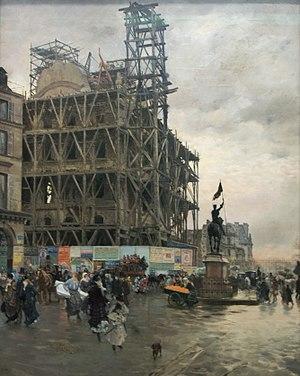
Giuseppe De Nittis, né le 25 février 1846 à Barletta, et mort le 21 août 1884 à Saint-Germain-en-Laye, est un peintre et graveur italien.
Le palais du Louvre est un ancien palais royal situé dans le 1ᵉʳ arrondissement de Paris sur la rive droite de la Seine, entre le jardin des Tuileries et l'église Saint-Germain-l'Auxerrois. S'étendant sur une surface bâtie de plus de 135 000 m², le palais du Louvre est le plus grand palais européen, et le second plus grand bâtiment du continent après le Marché aux fleurs d'Aalsmeer. Il abrite aujourd'hui le musée du Louvre.
Le pavillon de Marsan, élément du palais du Louvre, faisait partie du palais des Tuileries, à Paris.